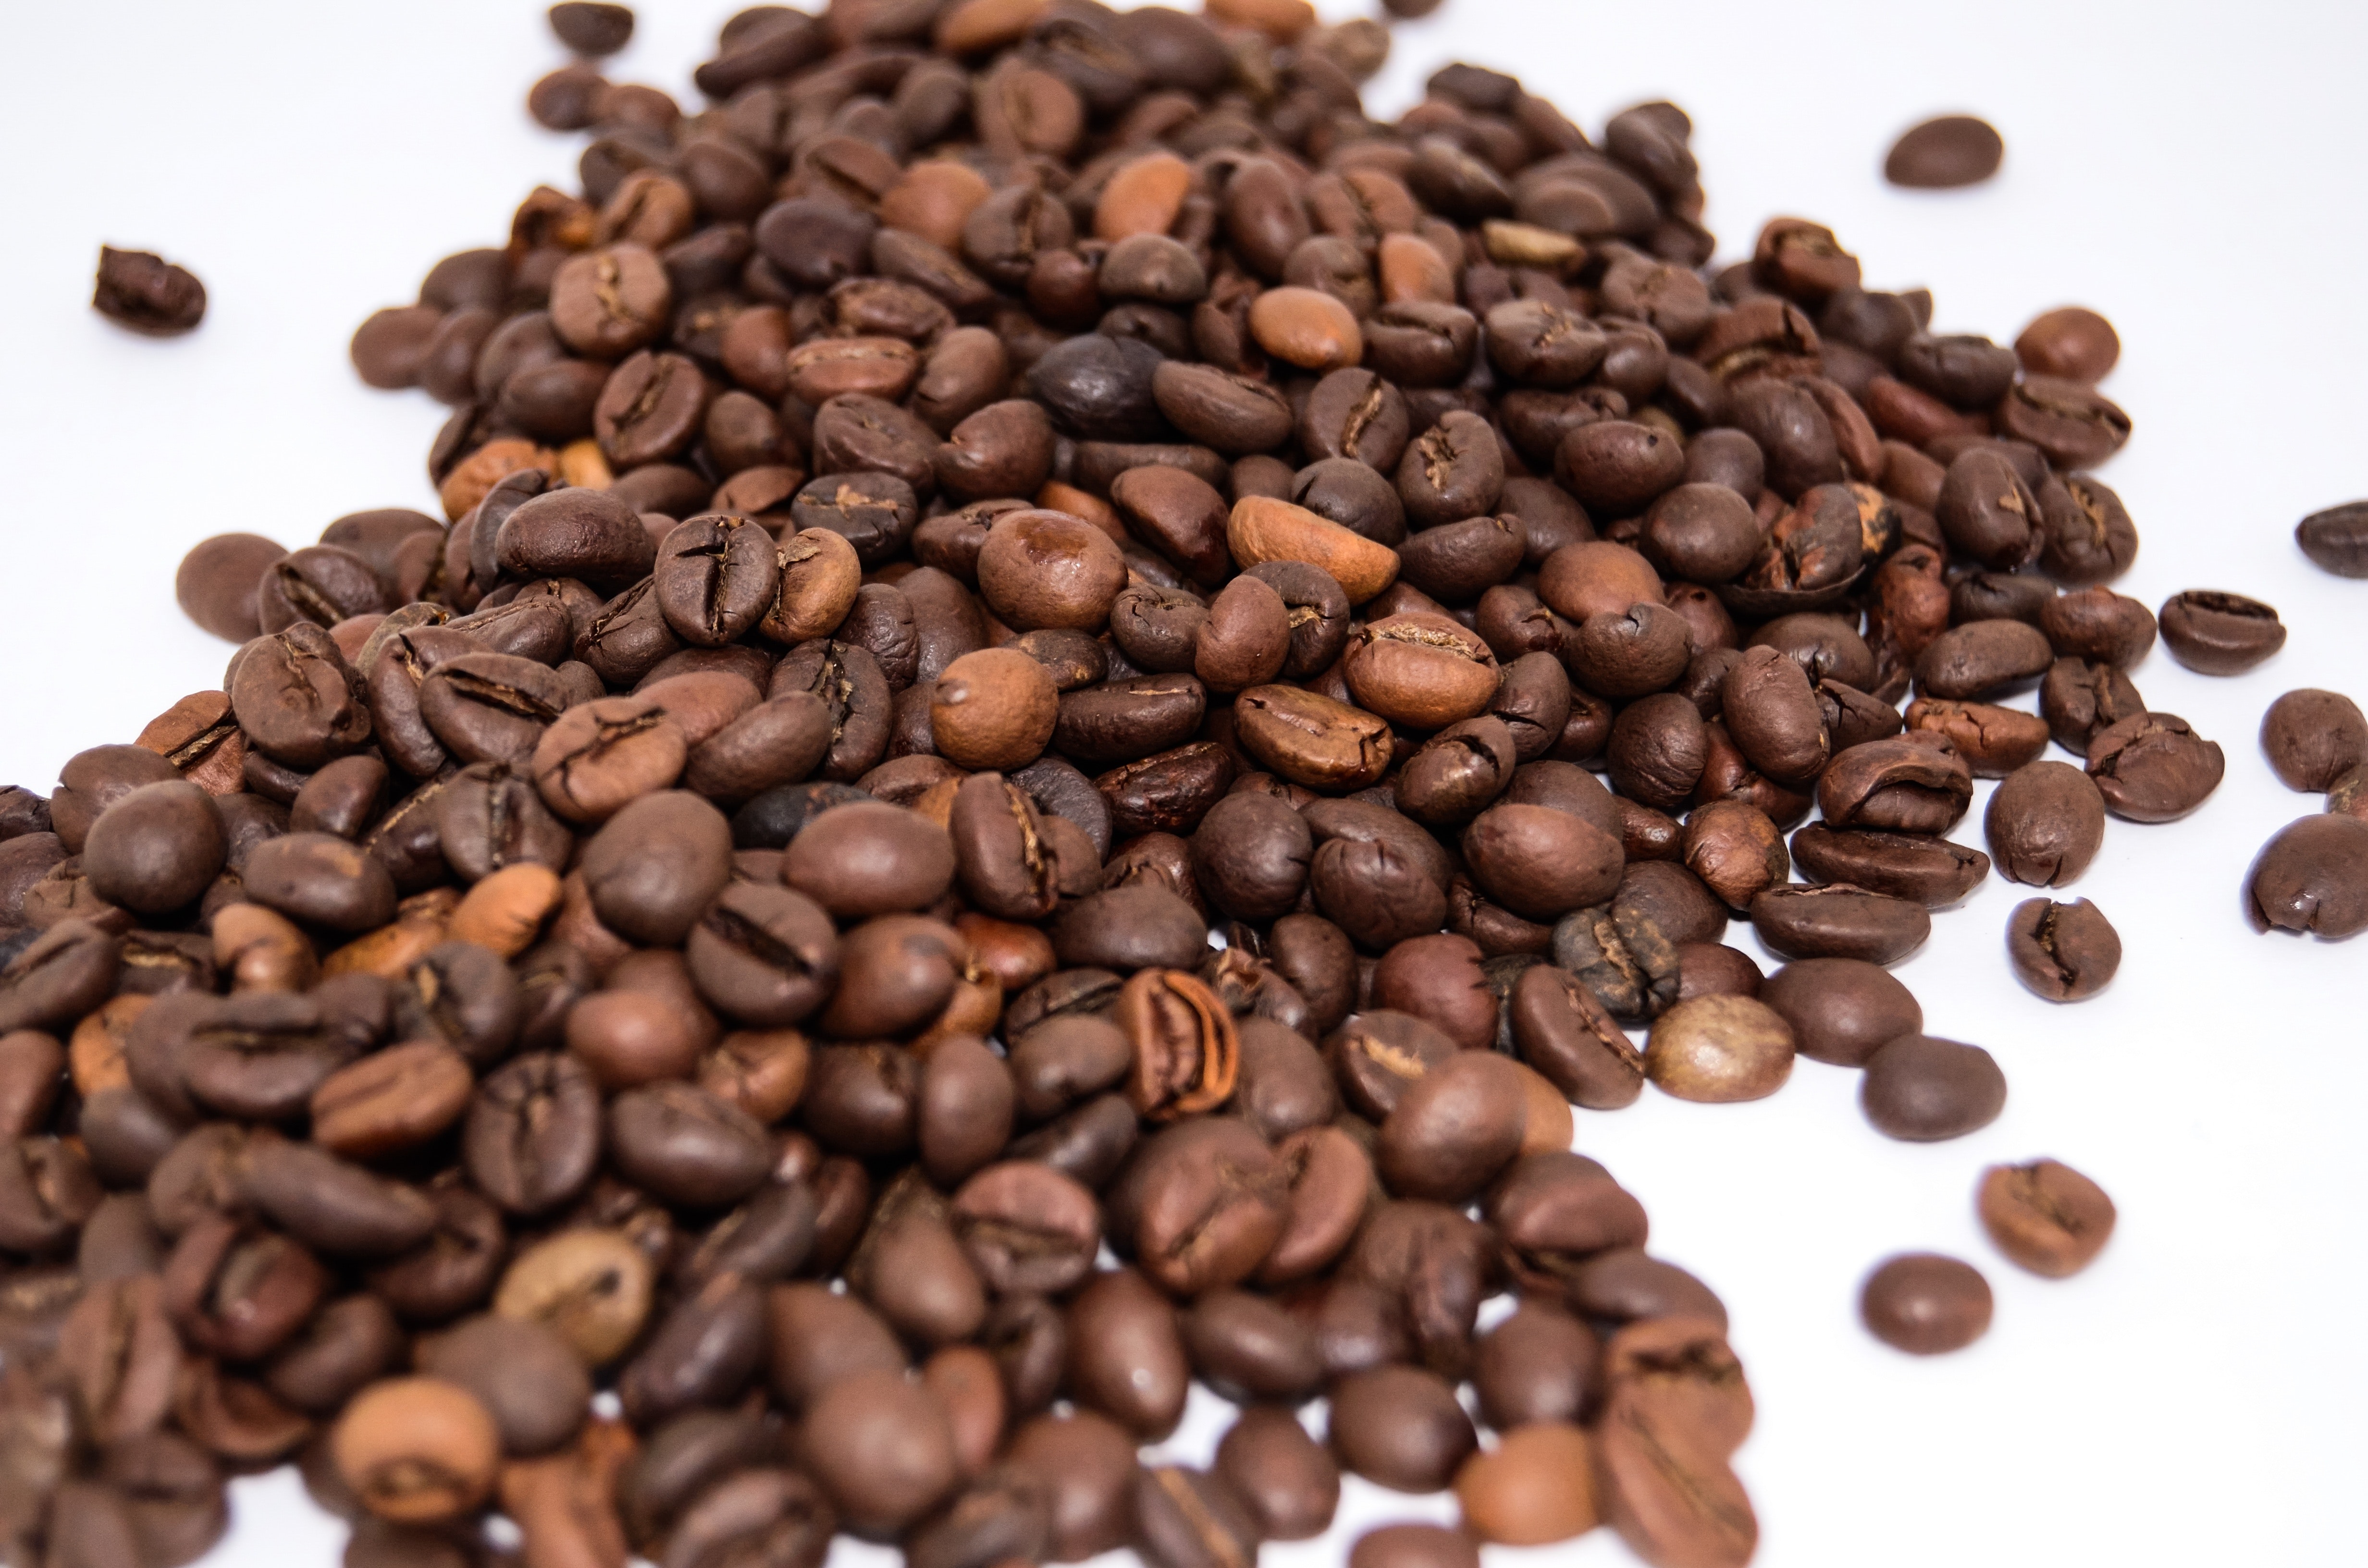
caffeine, jamaican blue mountain coffee, food, Single origin coffee, Java coffee, Kapeng barako, bean, ingredient, plant, vegetable, produce, superfood, kona coffee, seed, Cocoa solids